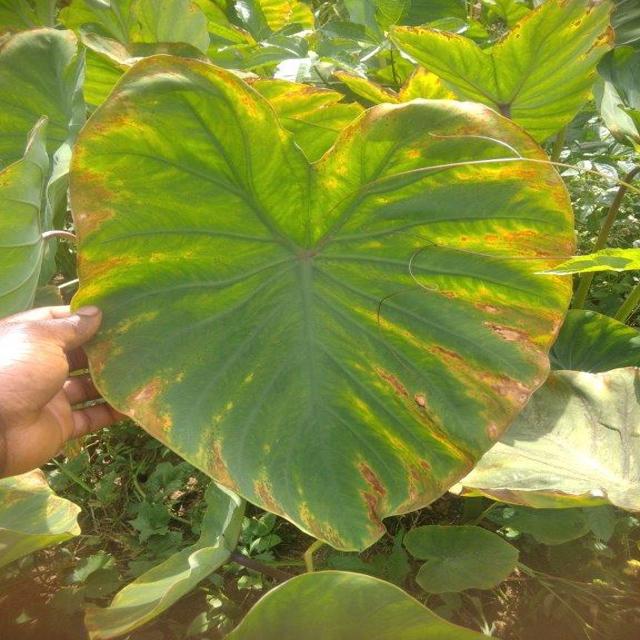
Label: Mid_Blight